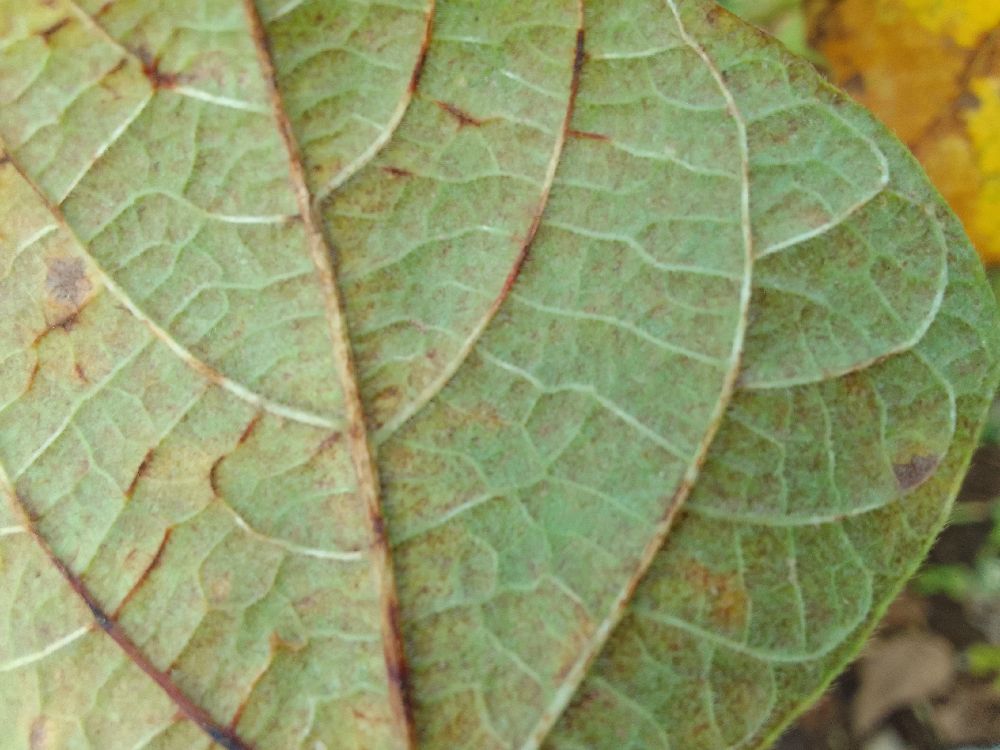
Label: anthracnose